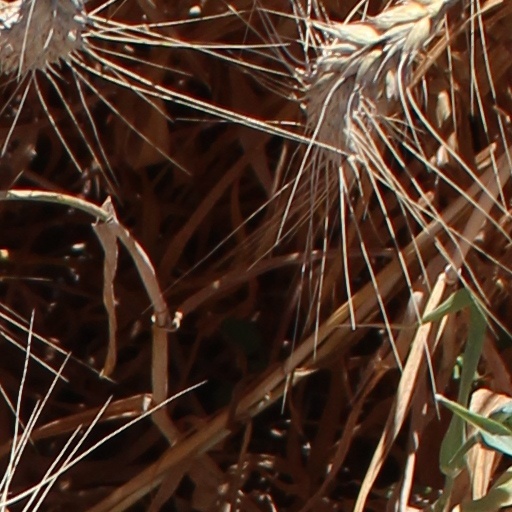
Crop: wheat